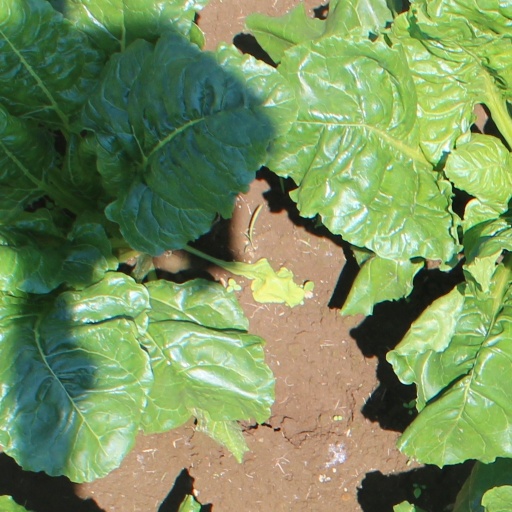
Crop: sugar beet